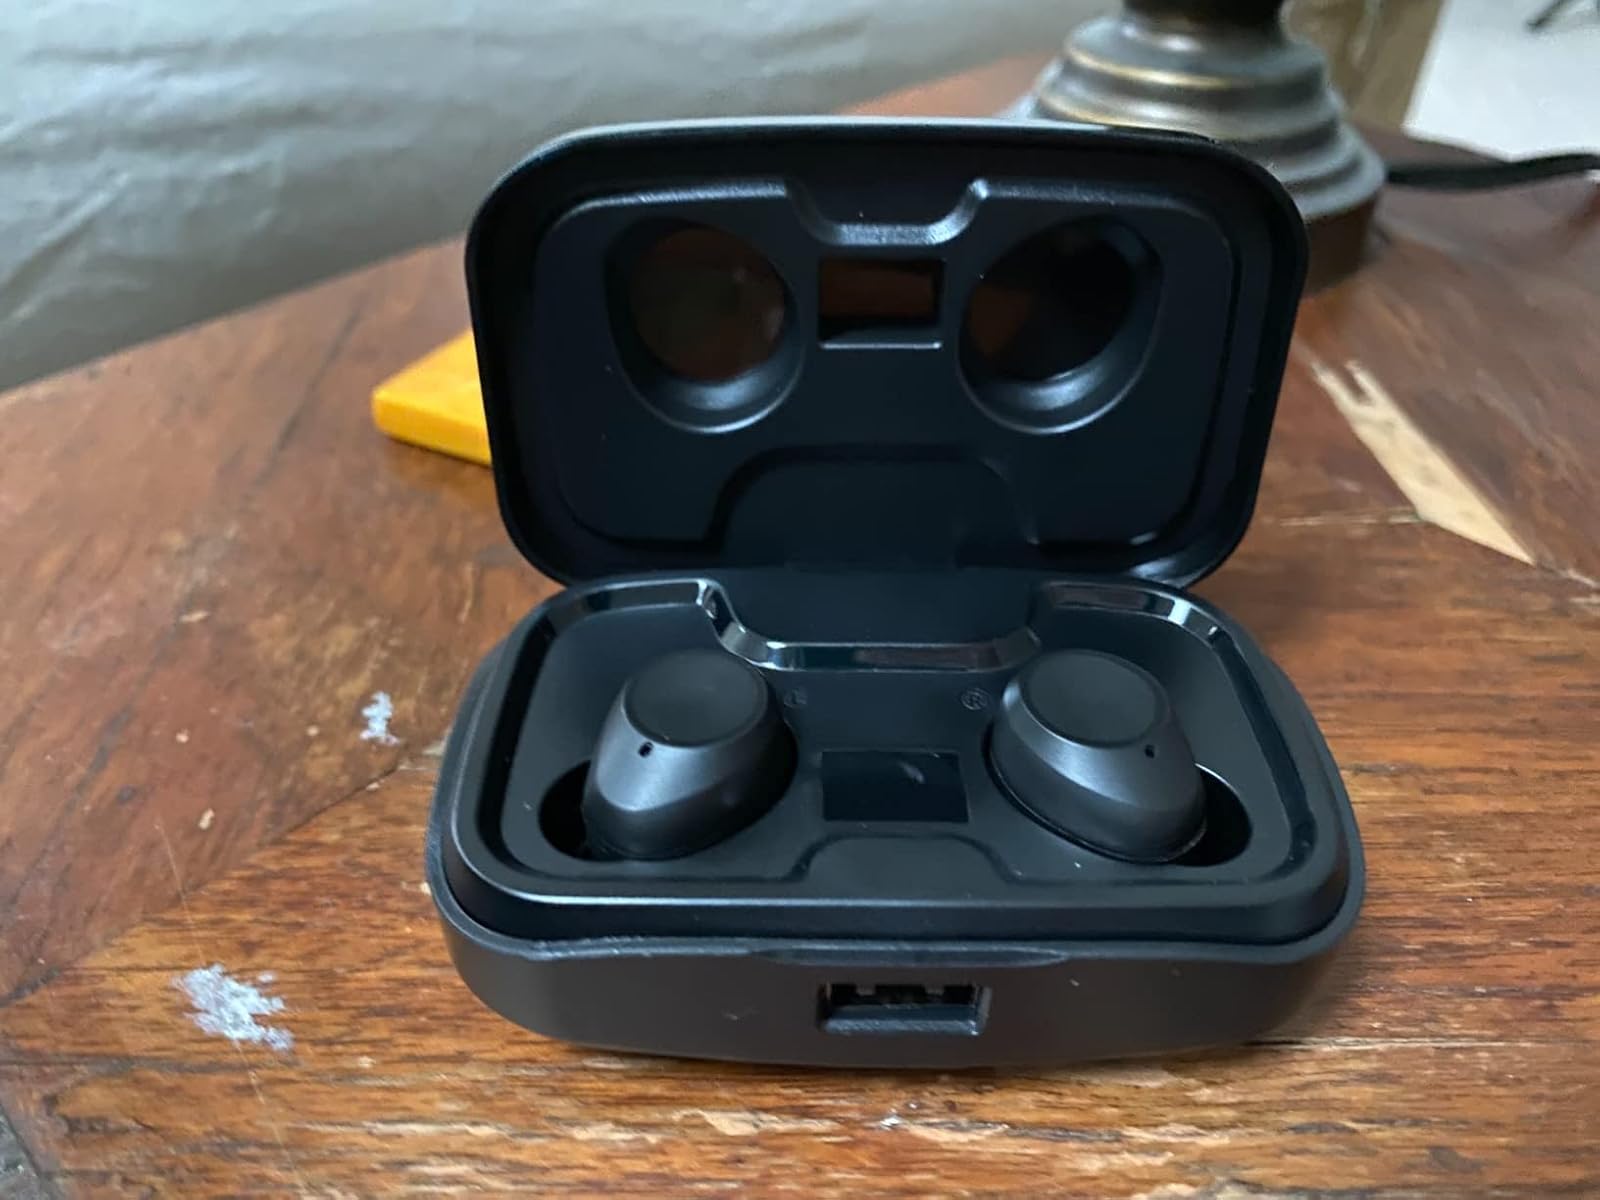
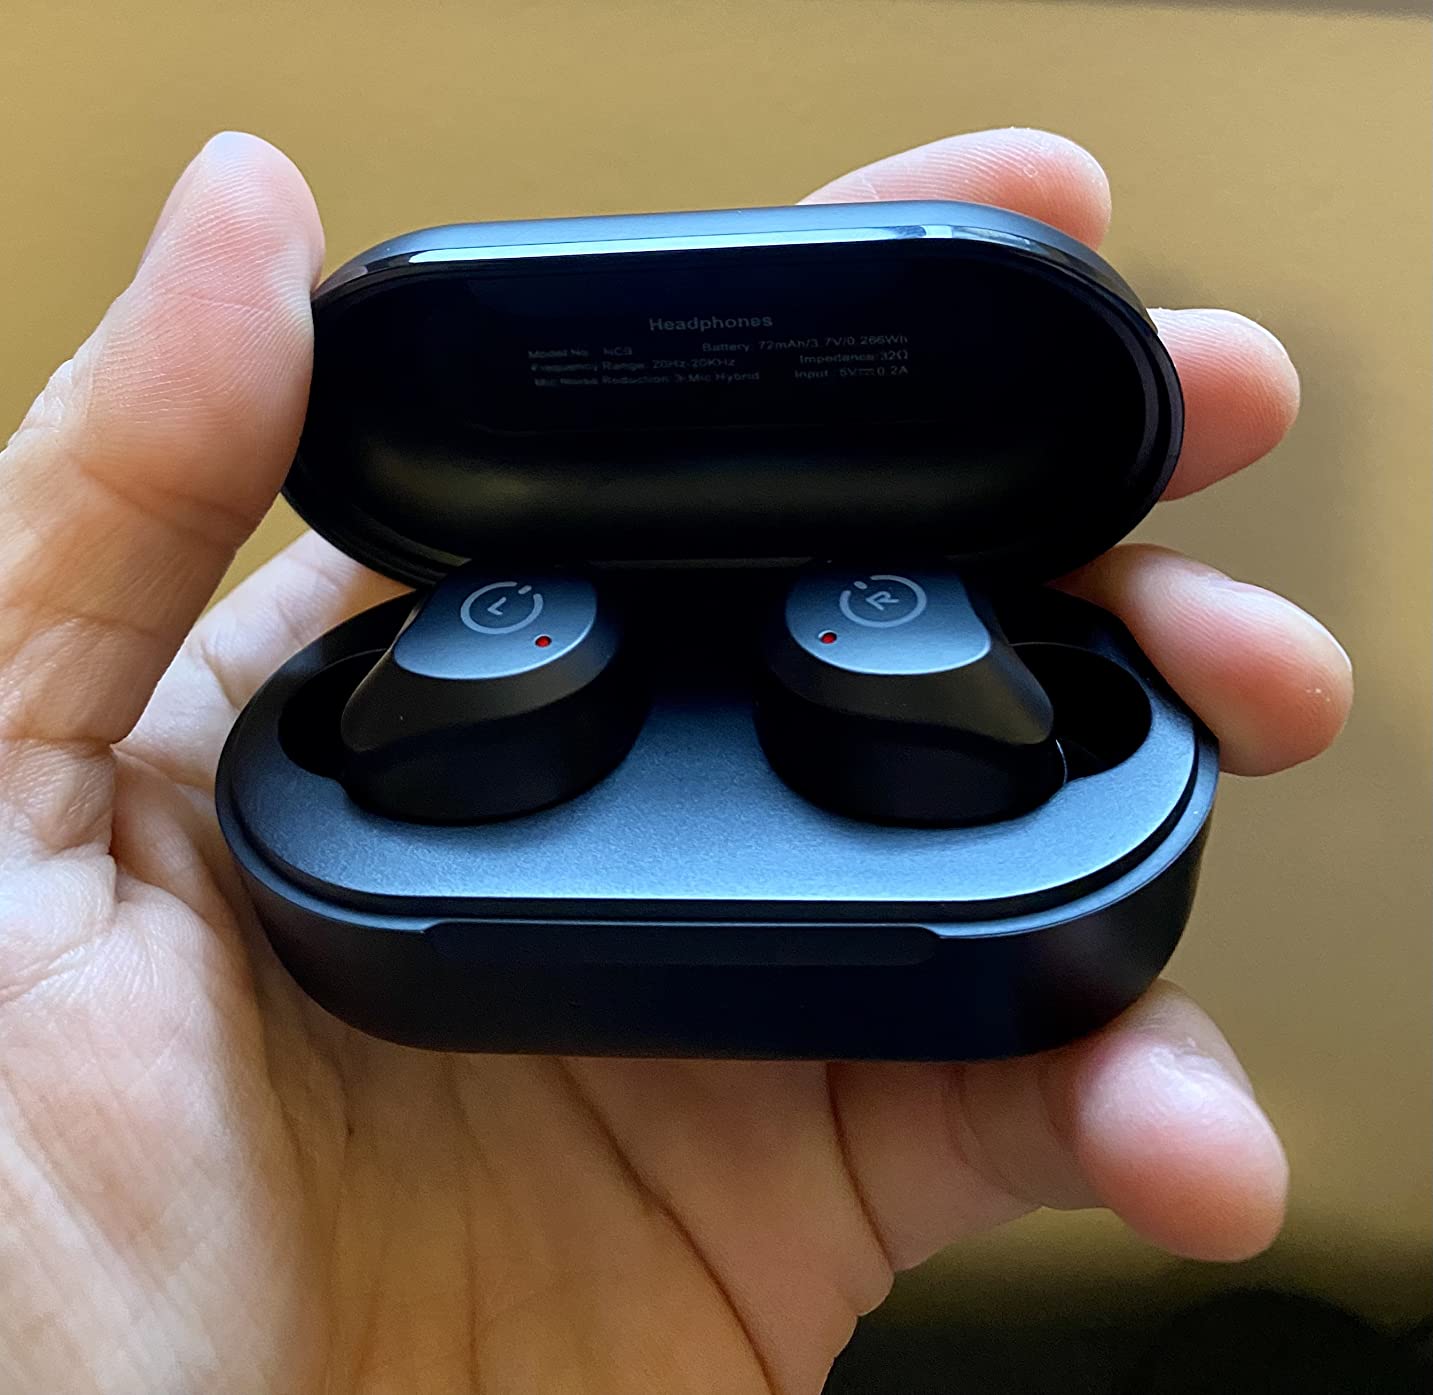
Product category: earbuds
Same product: no